Kachiguda

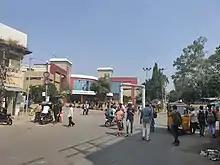
Kacheguda TSRTC bus station

Kacheguda railway station is a very important railway station, and its significance is growing, as trains from northern India to southern India pass through Kachiguda Railway Station.